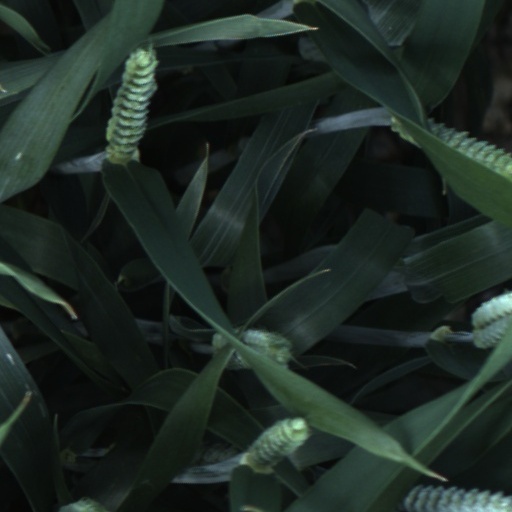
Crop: wheat